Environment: real
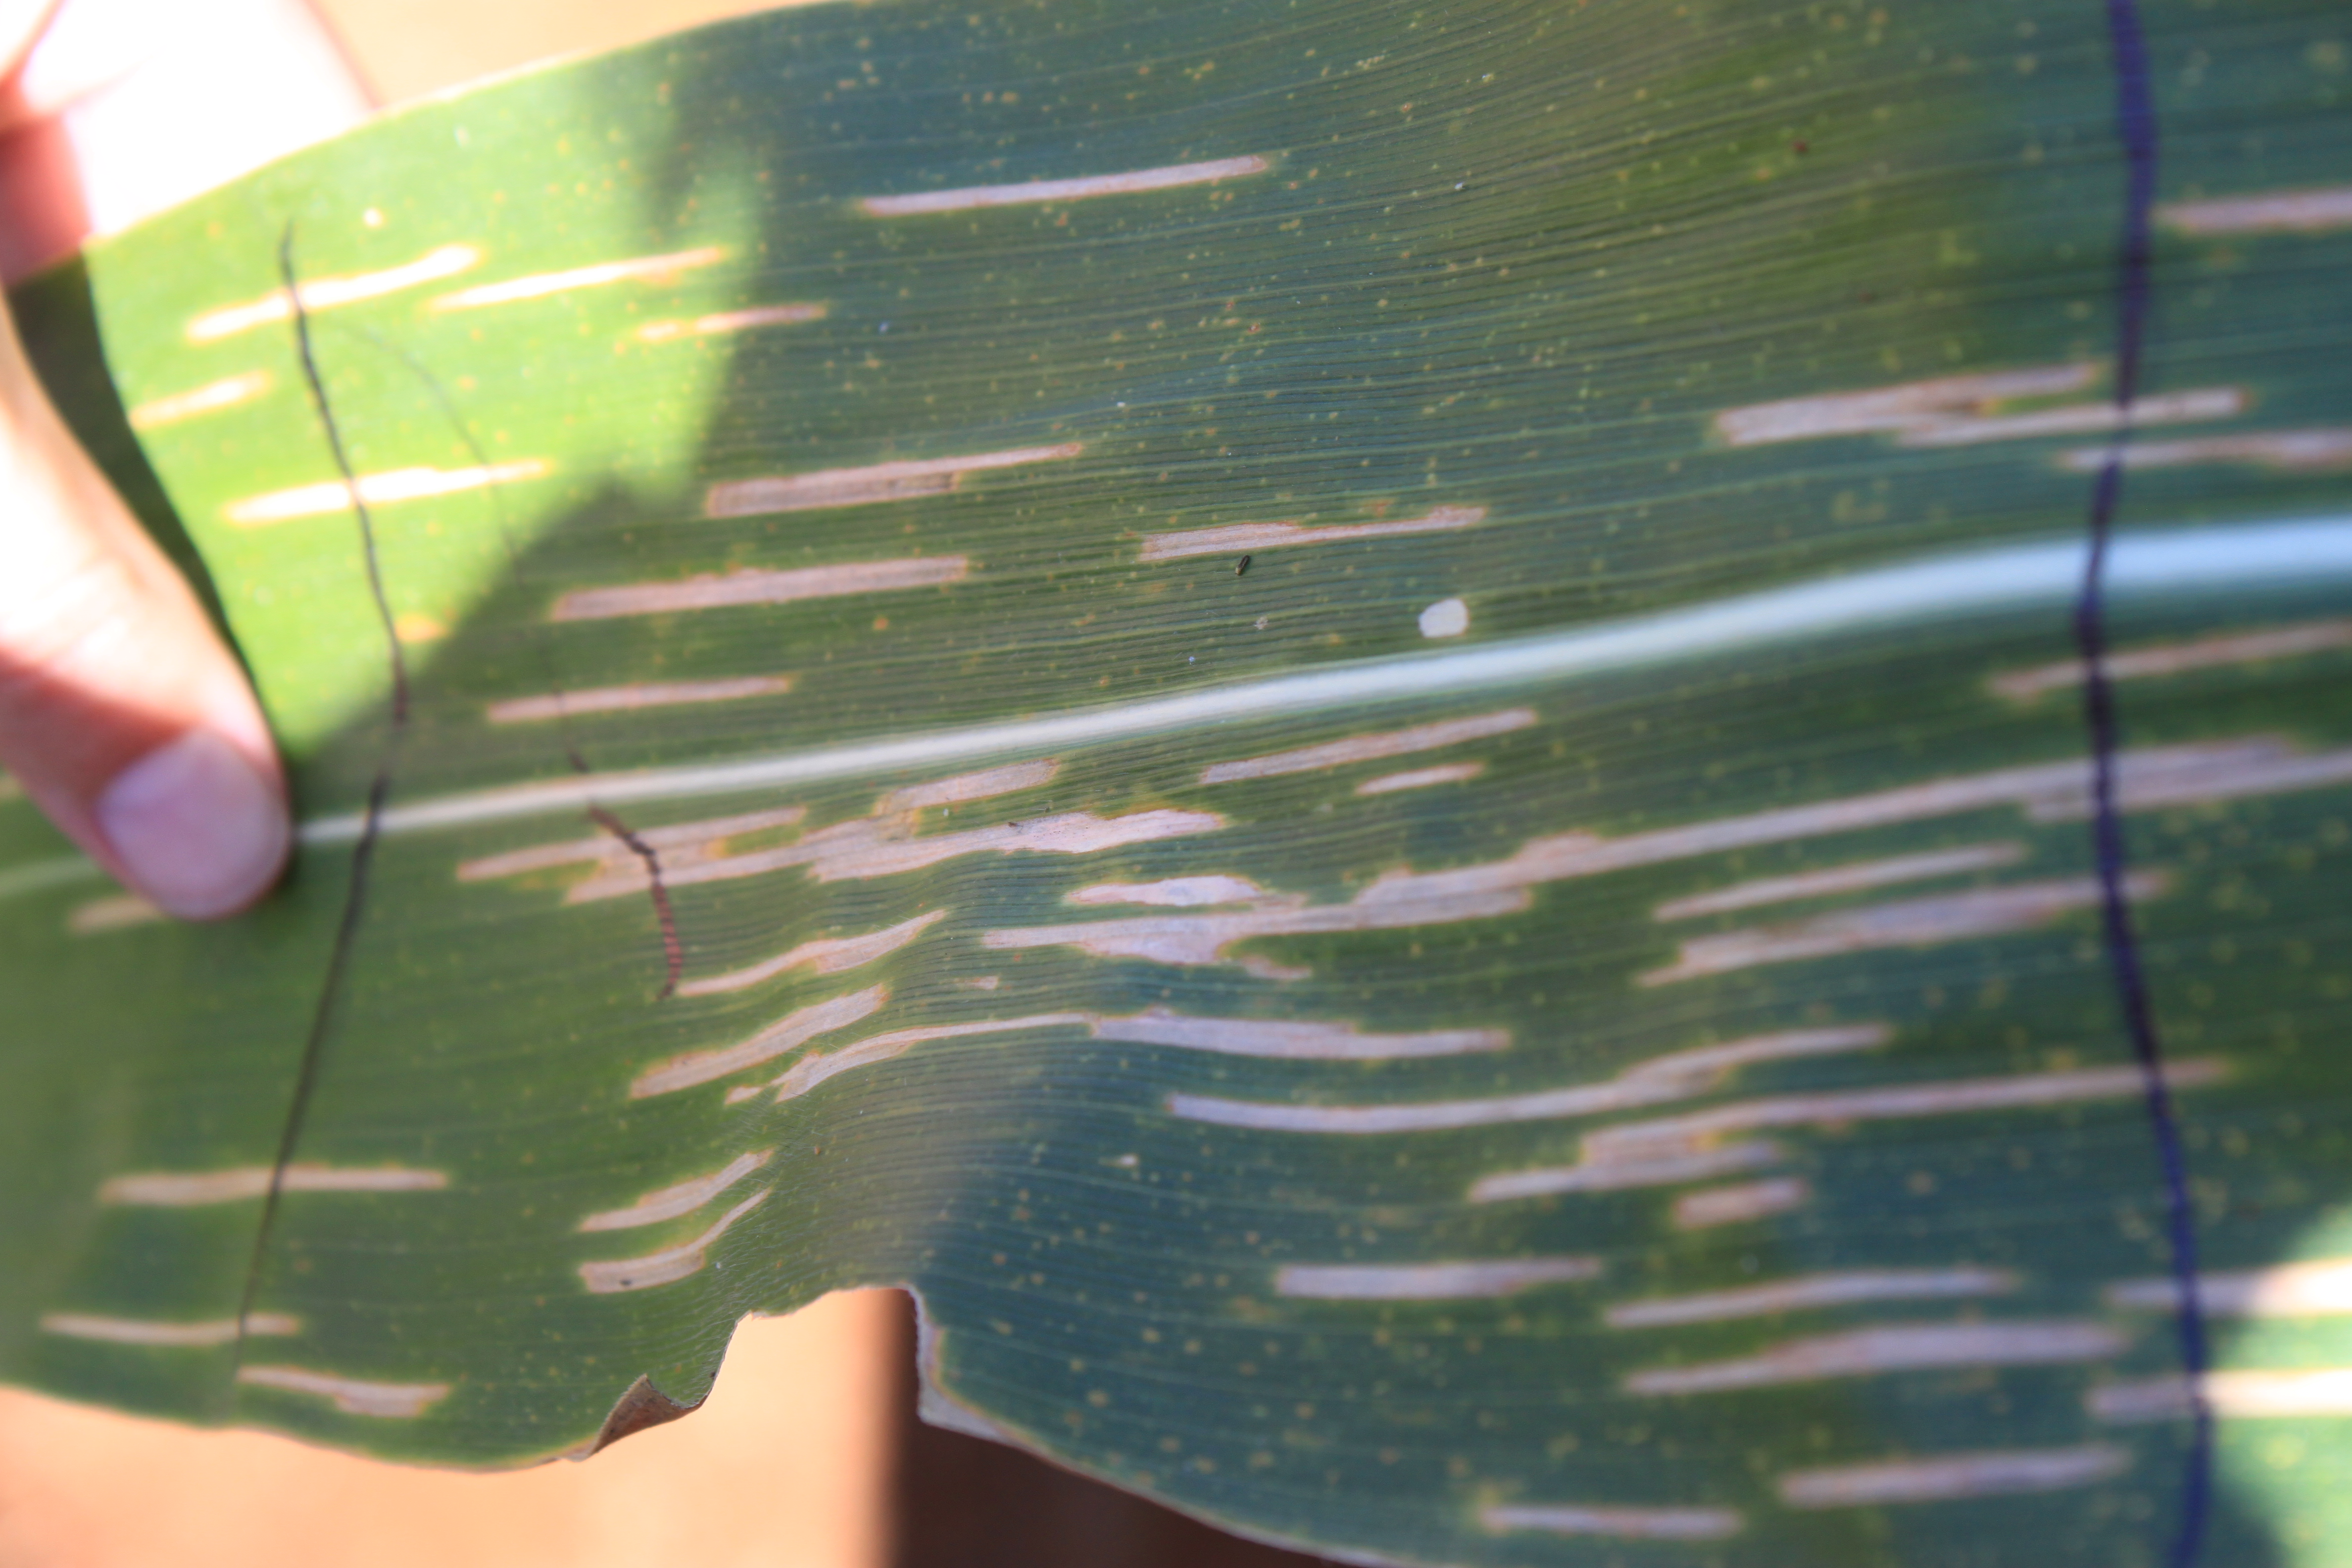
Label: gray_leaf_spot